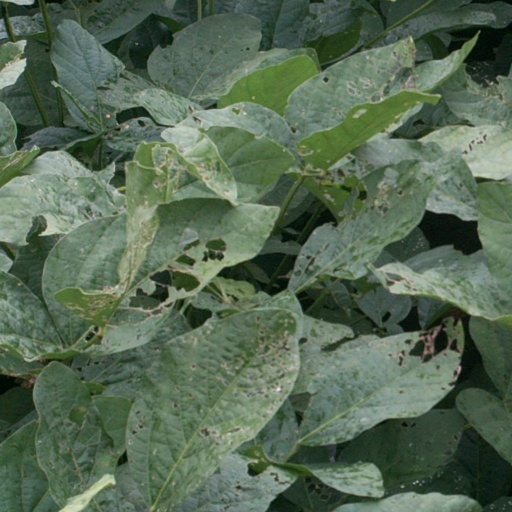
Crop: soybean